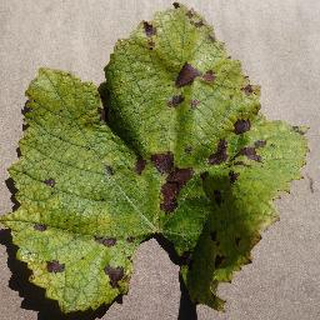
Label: grape_leaf_blight